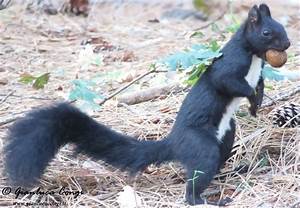
Label: scoiattolo